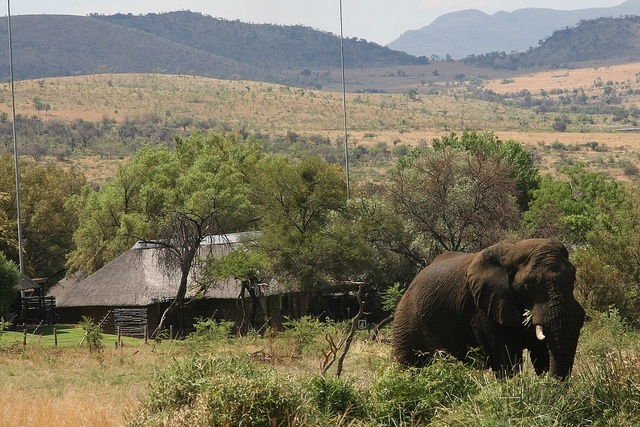
An elephant in the wild walking by a house.
An elephant is standing in a field near a hut
an elephant in a field near many bushes
a big elephant that is outside in the wild
a large elephant walking away from a house